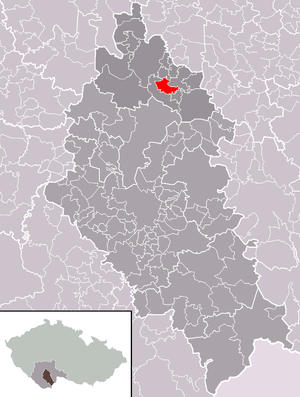
Horní Kněžeklady est une commune du district de České Budějovice, dans la région de Bohême-du-Sud, en République tchèque. Sa population s'élevait à 110 habitants en 2020.